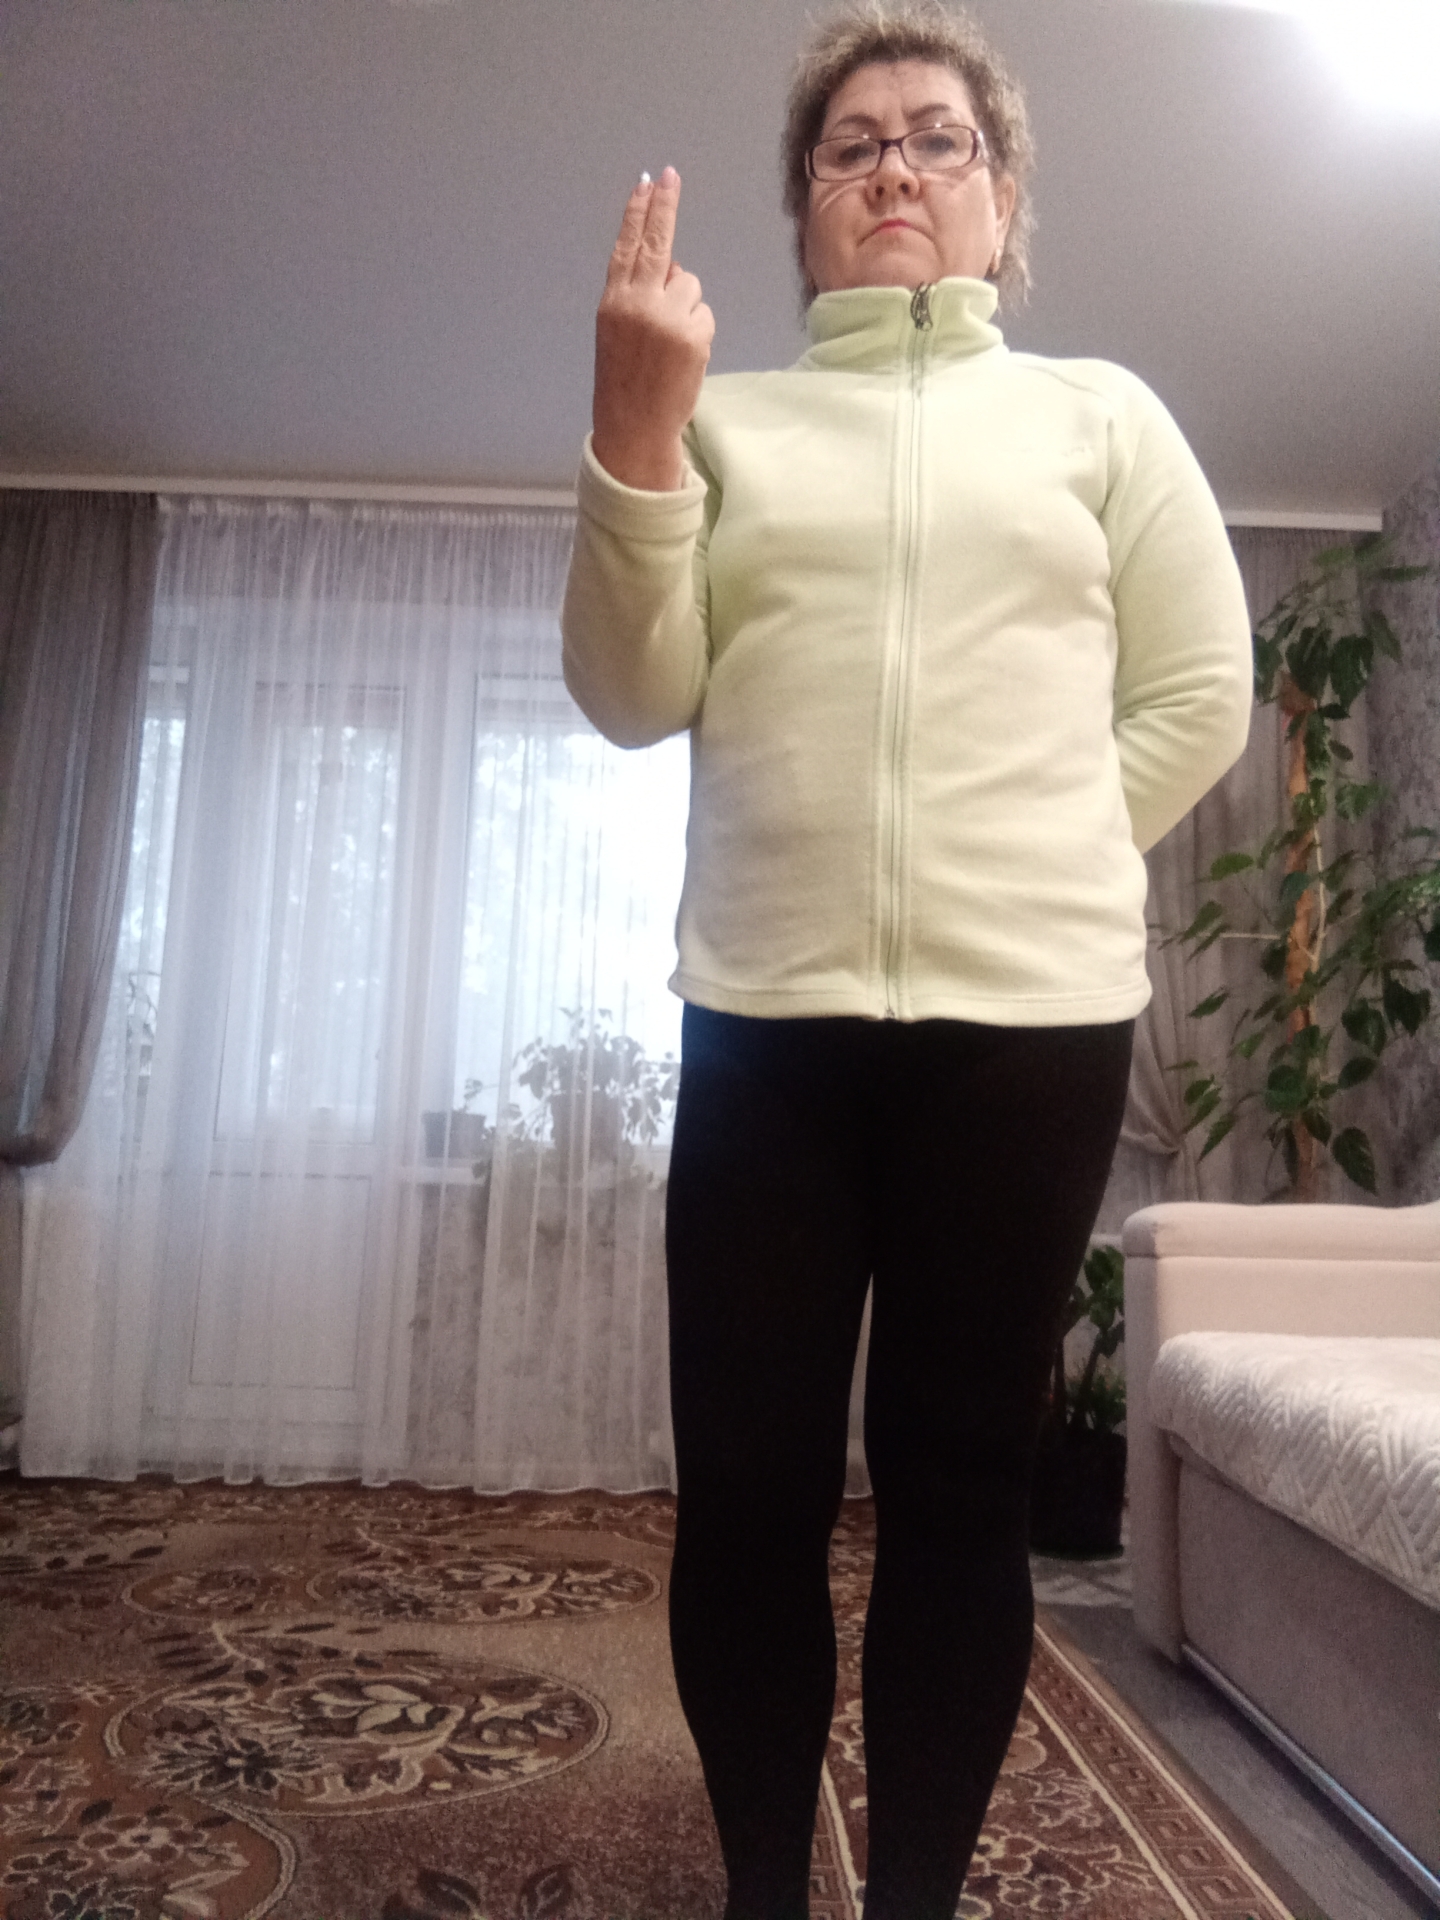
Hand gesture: two_up_inverted